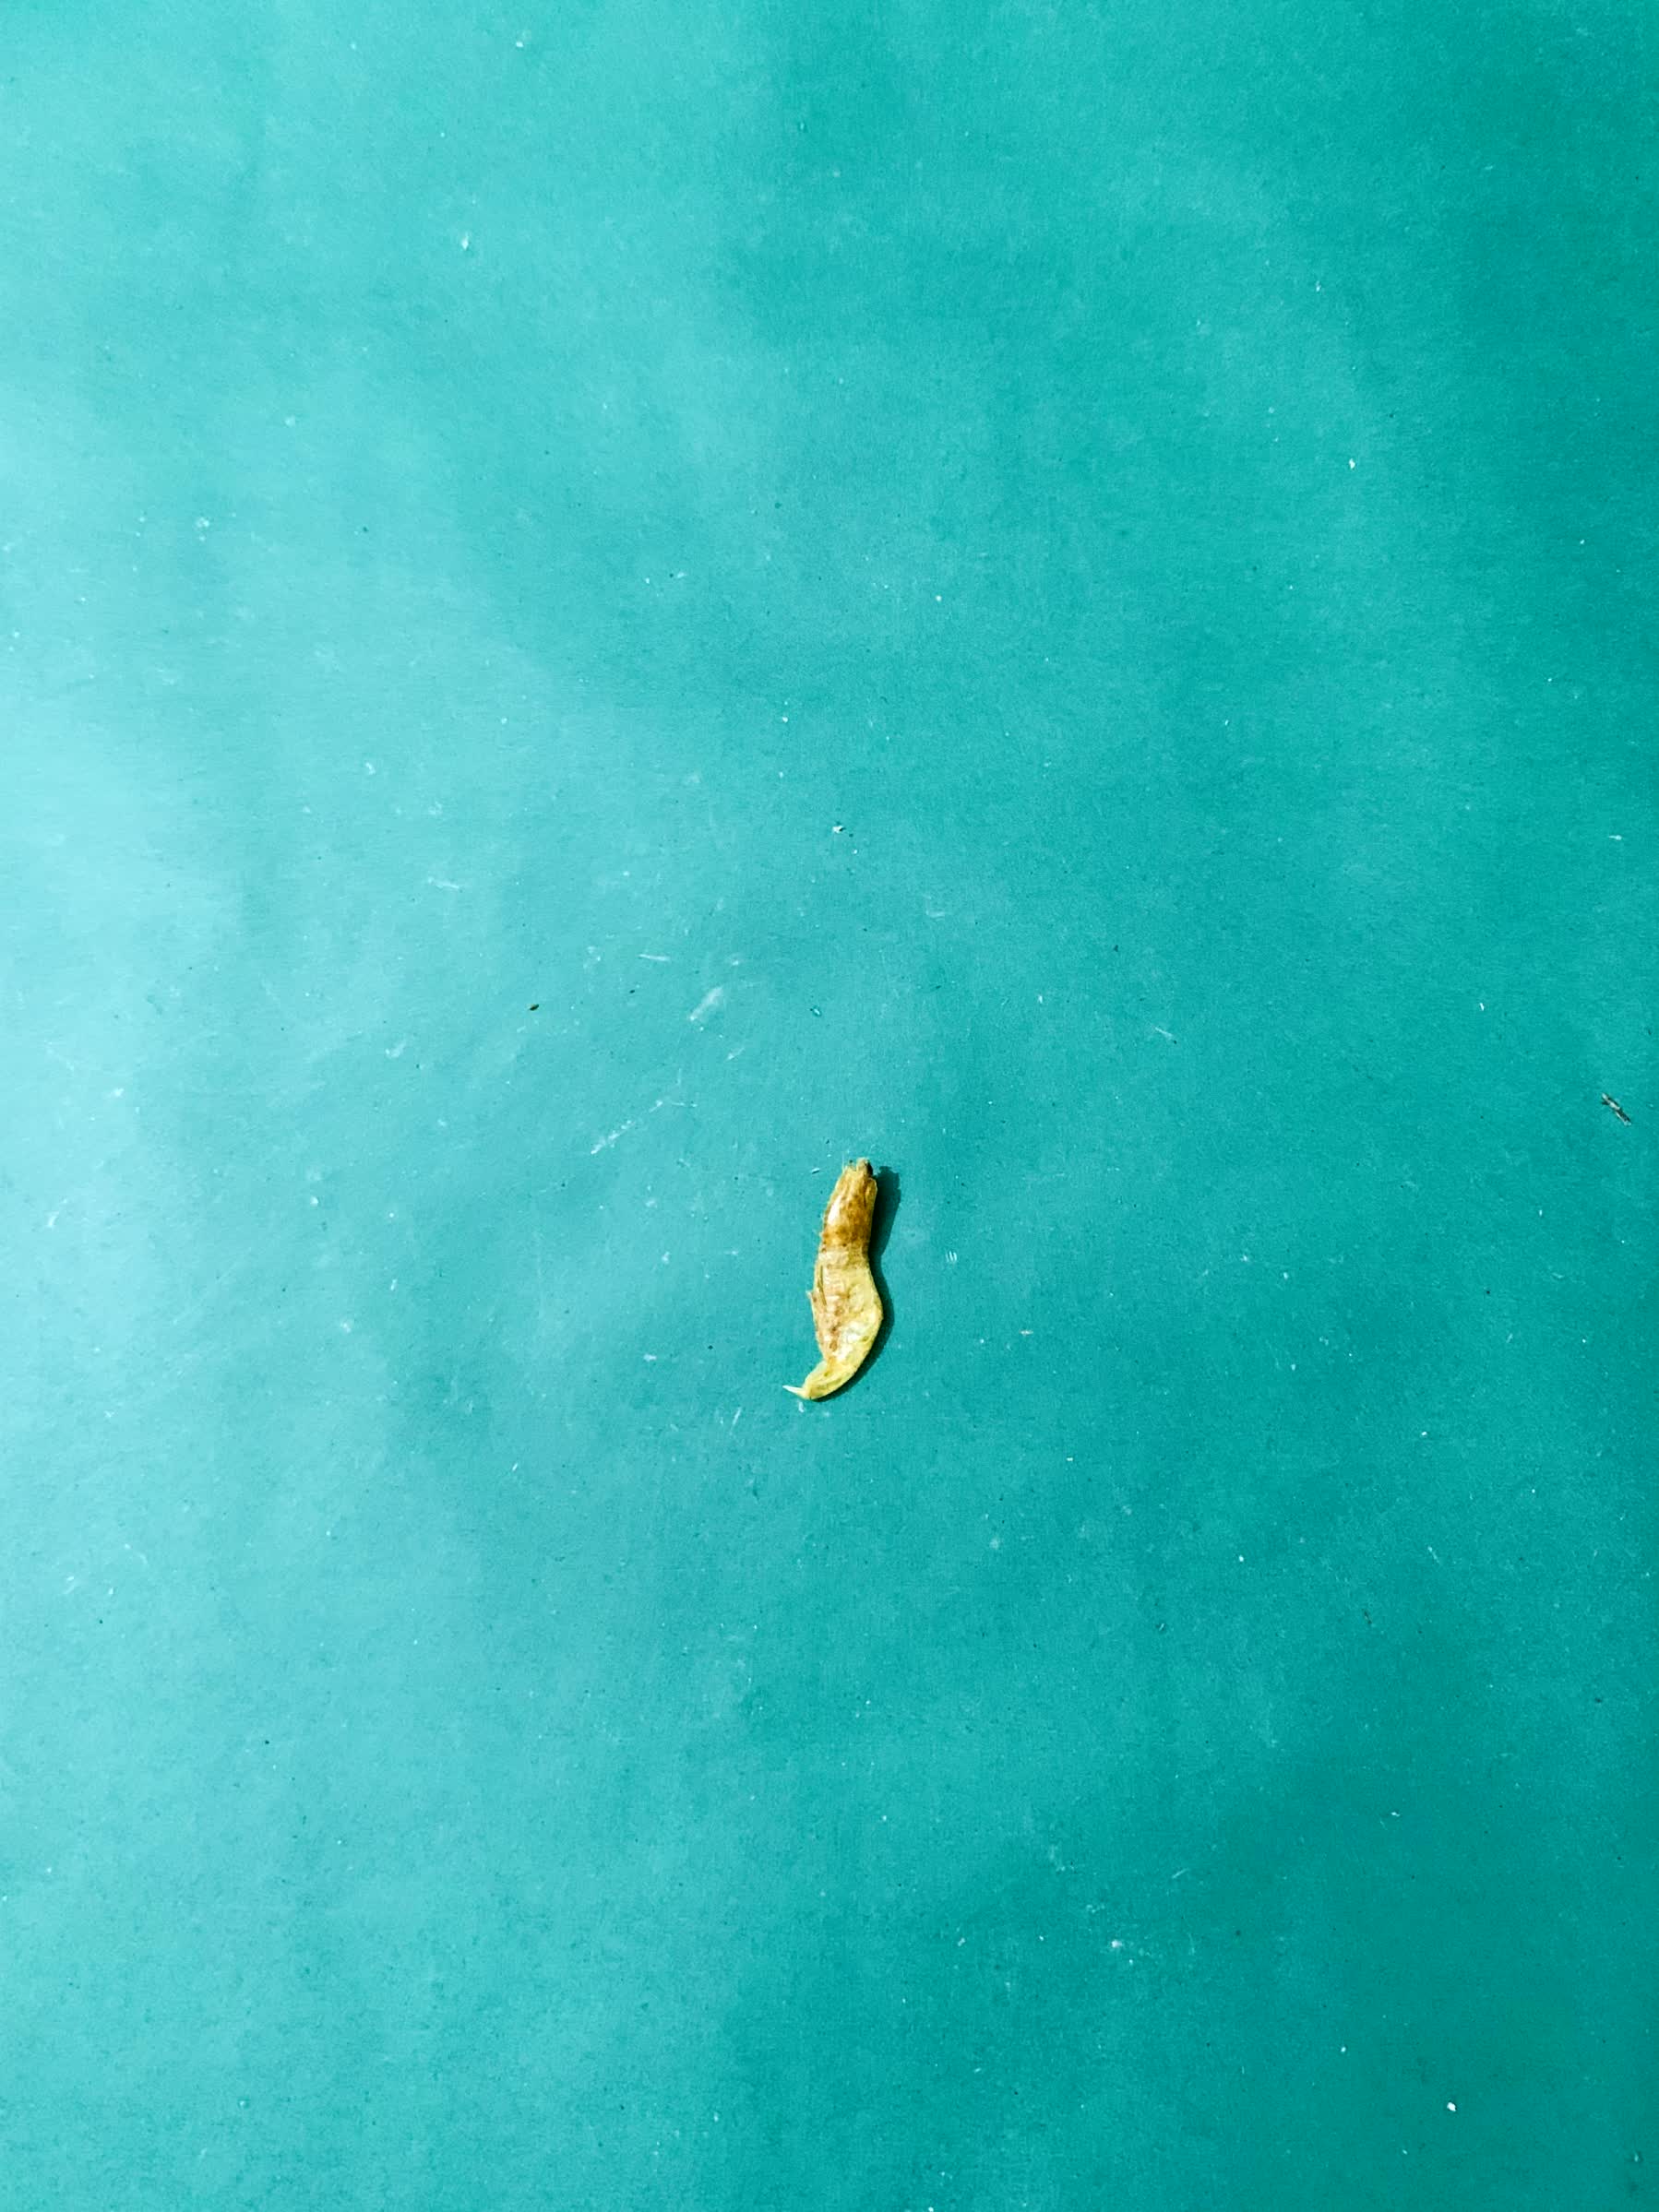
Species: chingri